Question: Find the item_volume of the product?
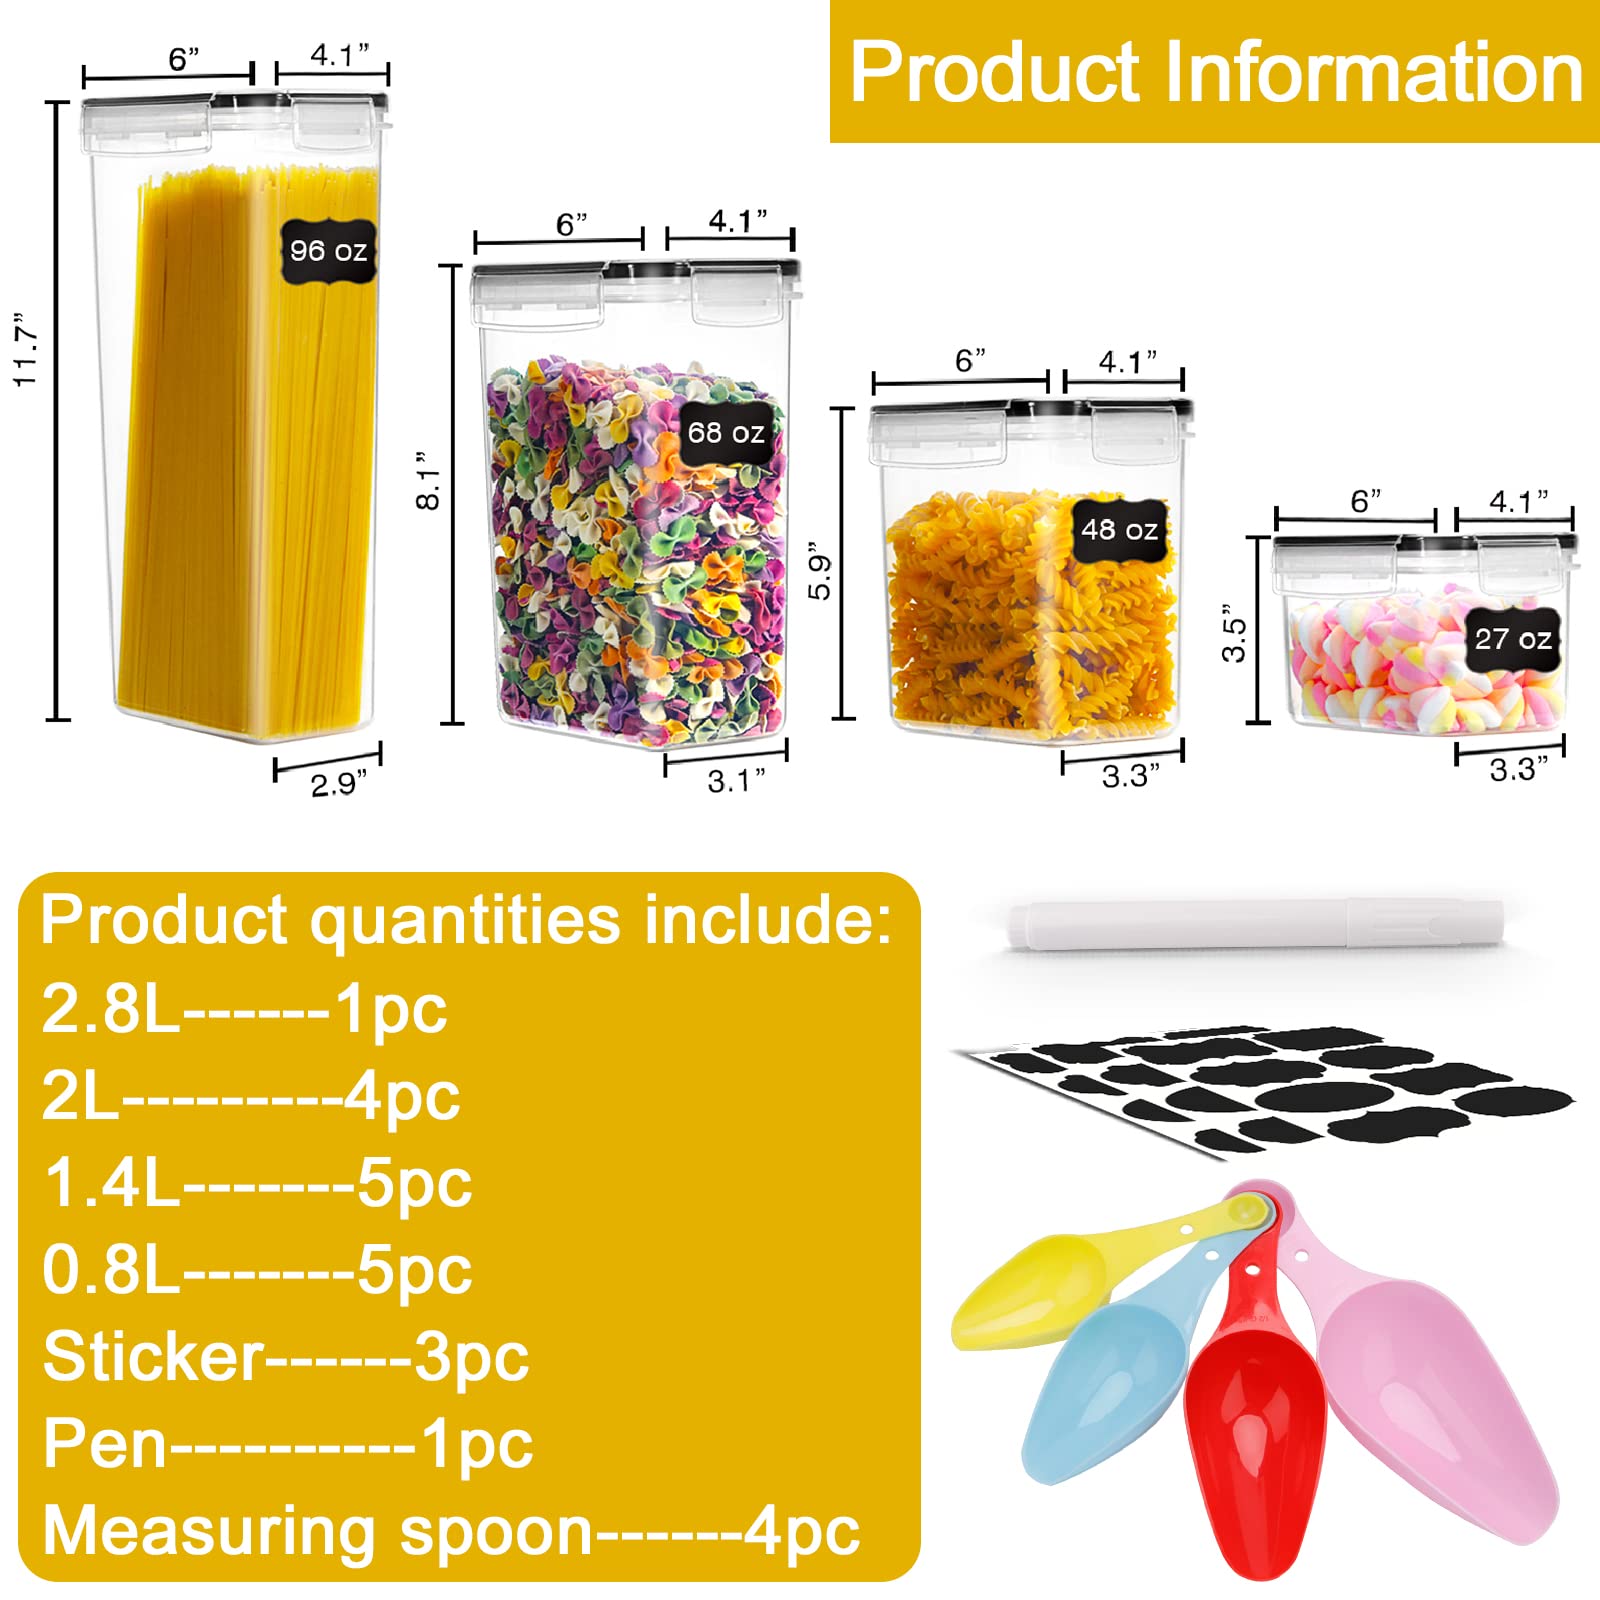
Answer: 2.8 litre